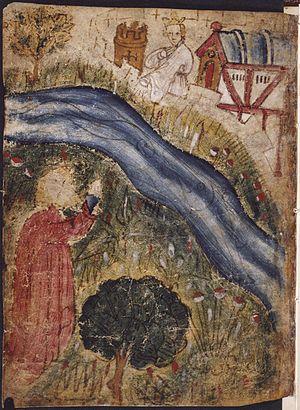
Pearl est un poème allitératif en moyen anglais écrit à la fin du XIVᵉ siècle. Son auteur, surnommé le « Pearl Poet », est inconnu, mais on considère généralement, d'après son style et le dialecte qu'il emploie, qu'il est également l'auteur des poèmes Sire Gauvain et le chevalier vert, Patience et Cleanness.